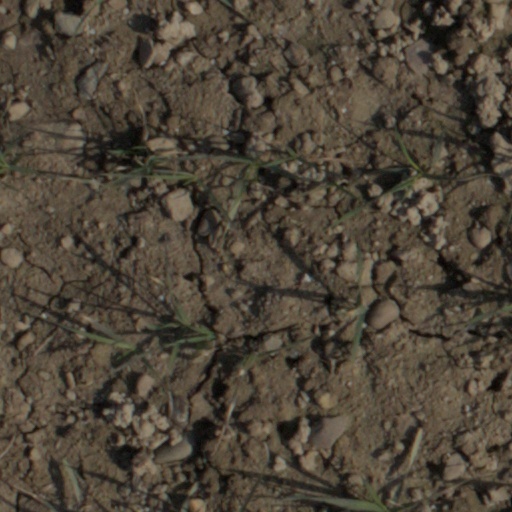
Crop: wheat